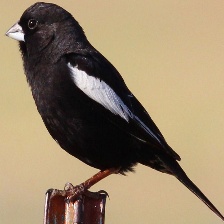
Species: LARK BUNTING
Scientific name: CALAMOSPIZA MELANOCORYS
ImageNet parent category: indigo_bunting